Syrian nationalism

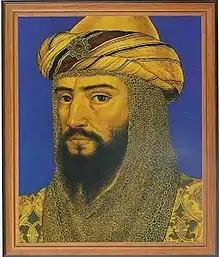
Portrait of Saladin

Syrian nationalism arose as a modern school of thought in the late 19th century, in conjunction with the Nahda movement, then sweeping the Ottoman-ruled Arab world. One of the towering historical figures in Syrian nationalism has been the Ayyubid sultan Saladin, the Sunni leader who re-captured Jerusalem and led Muslims to victory against European Crusaders. Following the Balfour declaration, Sykes-Picot deal and imposition of the French Mandate, Saladin was popularized by nationalists and Islamists as a heroic figure of Syrian resistance against Zionism and Western imperialism.